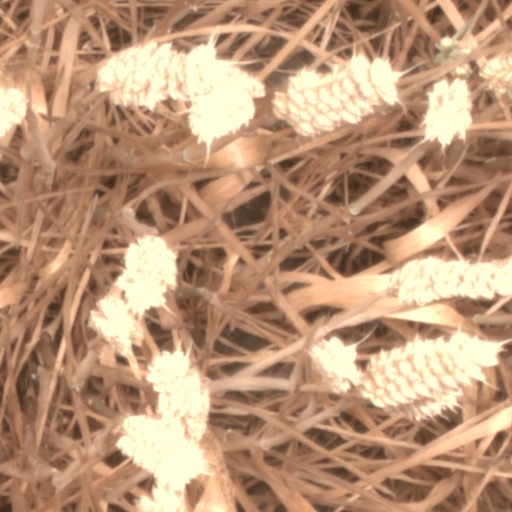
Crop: wheat